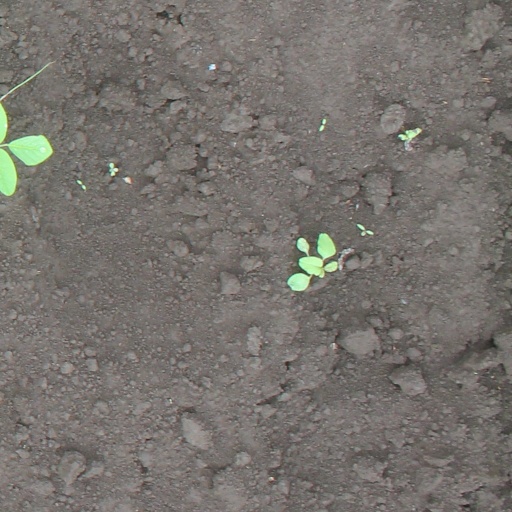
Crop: soybean